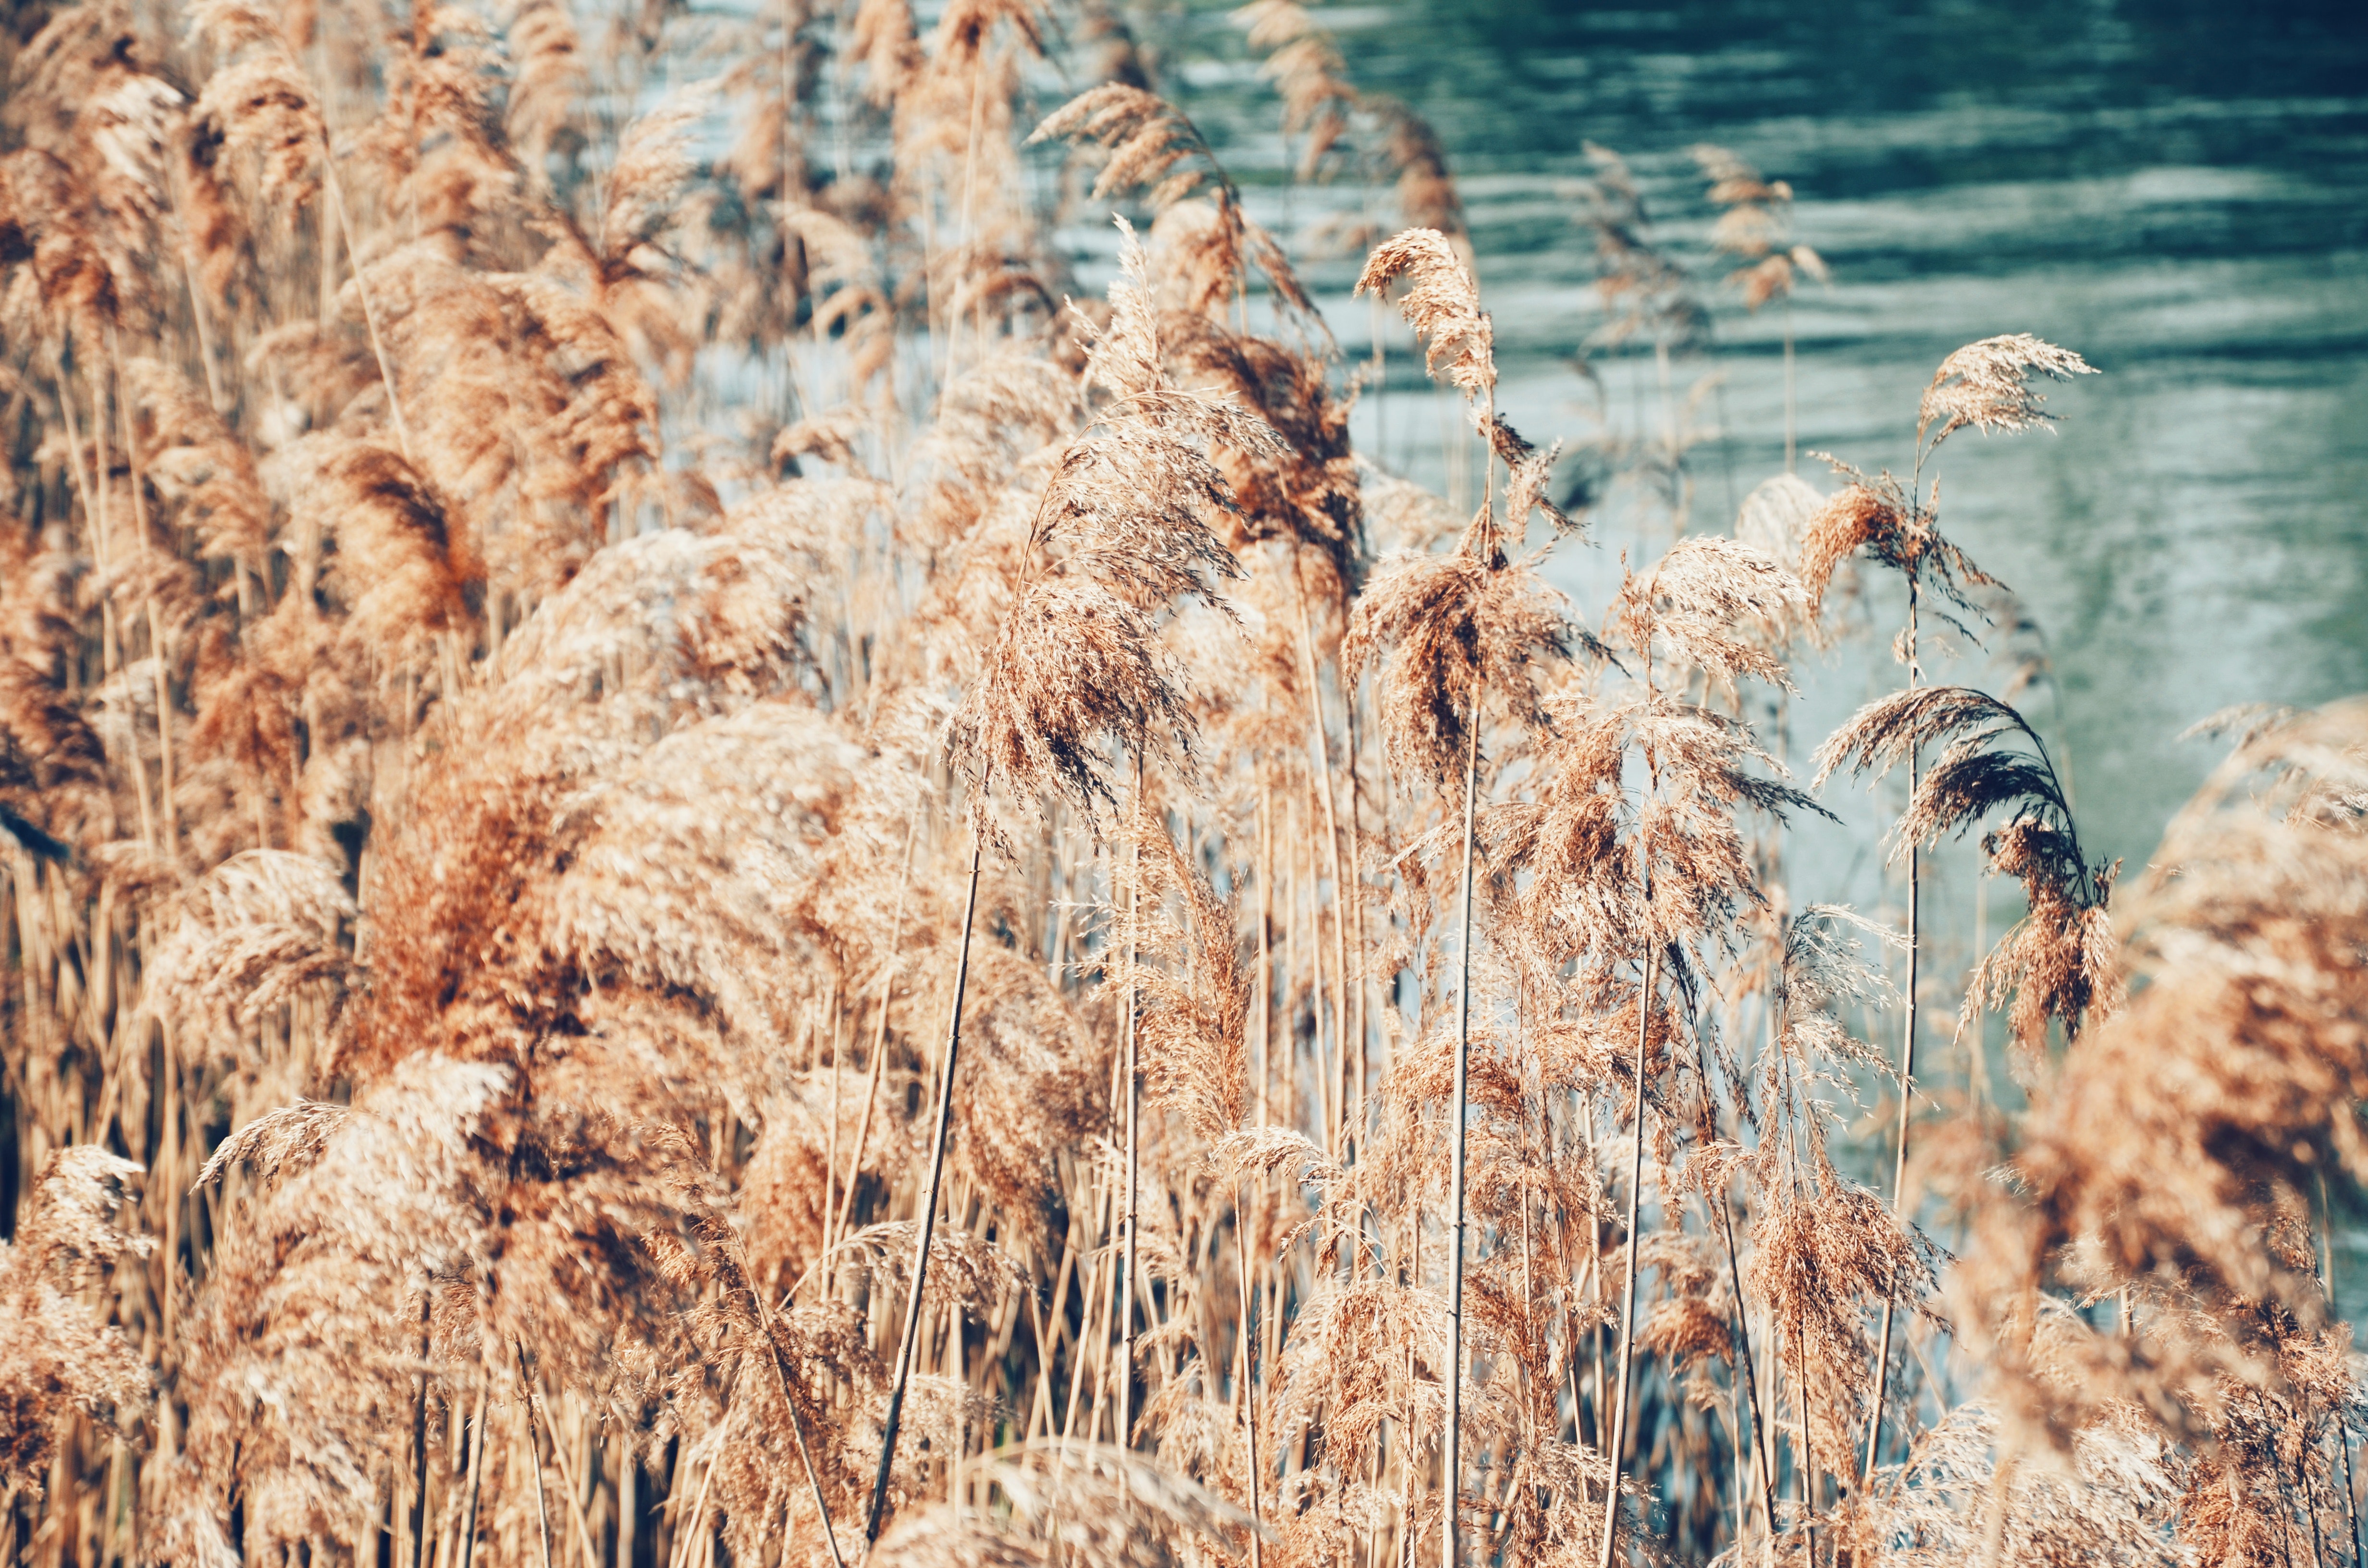
phragmites, grass, grass family, plant, poales, tree, field, photography, wheat, winter, straw